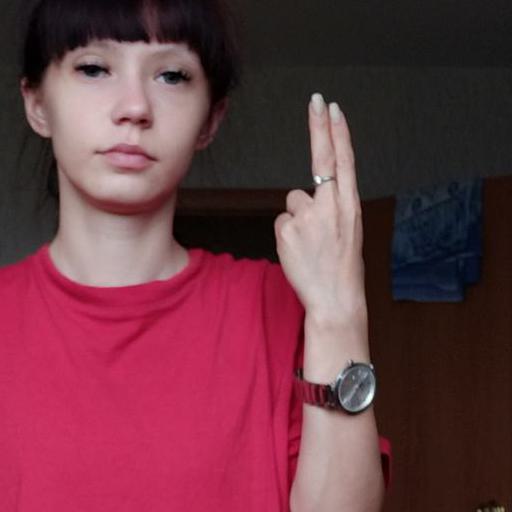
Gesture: two_up_inverted